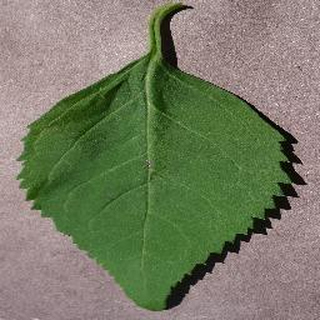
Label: healthy_cherry